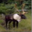
Label: deer